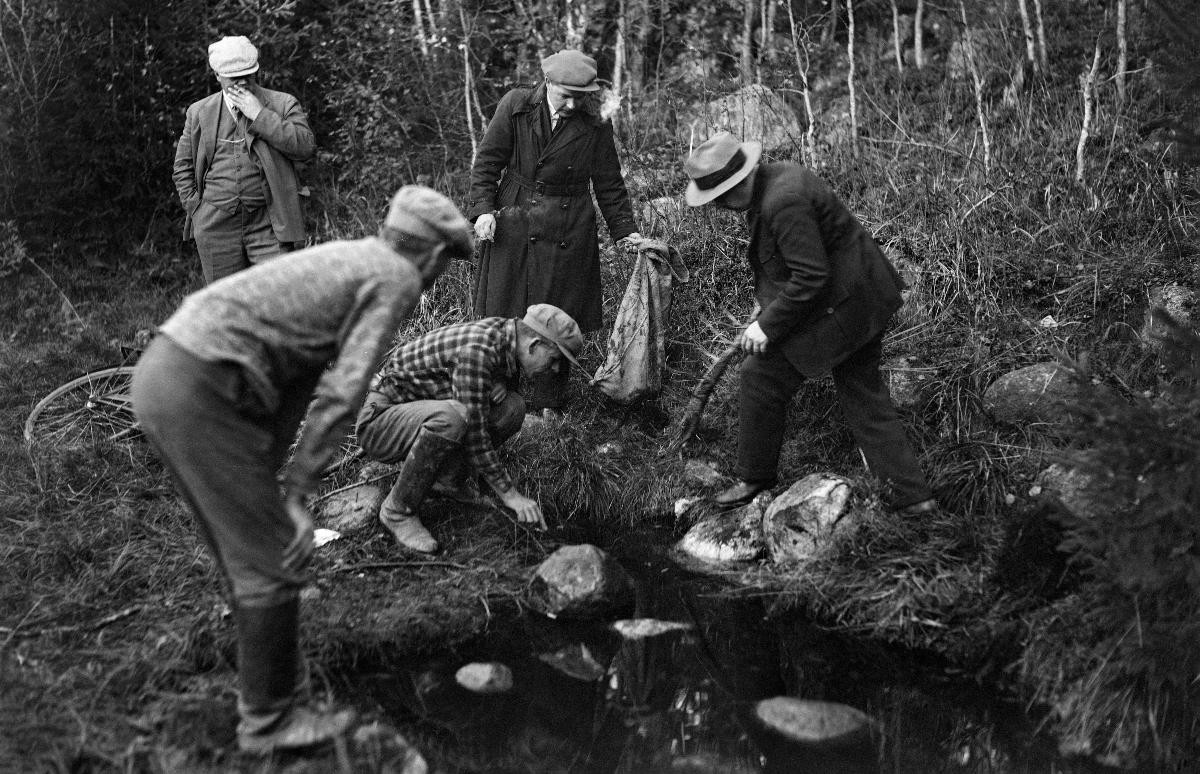
Tattarisuon tapaus
Fallet Tattarmossen; The Tattarisuo case
sisällön kuvaus: Tattarisuon tapaus 1931. Ruumiinosia löydettiin haudattuna maahan Tattarisuolla. Miehiä tapahtumapaikalla 18.9.1931. content description: The Tattarisuo case 1931. Body parts were found buried in the ground in Tattarisuo. Men at the scene of the case 18.9.1931. innehållsbeskrivning: Fallet Tattarmossen 1931. Likdelar hittades nedgrävda i marken i Tattarmossen. Män vid händelsetstället 18.9.1931.
Kuvaaja: Sundström, Hugo, kuvaaja
Vuosi: 1931
Paikka: Suomi, Uusimaa, Helsinki, Tattarisuo Helsinki
Aiheet: löytöpaikat; ruumiinosat; lähteet (pienvedet); arvoitukset; mysteerit; rituaalit; magia (rituaalit); paloittelu (AFO); ruumiit; HBL; parts of the body; springs (waters); riddles; corps; mutilation; ritual; body parts; find; spring; mystery; rituals; magic; cutting; kroppsdelar; källor (vatten); gåtor; mysterier; likstympning; källa; fyndplatsen; människo kropp; ritualer